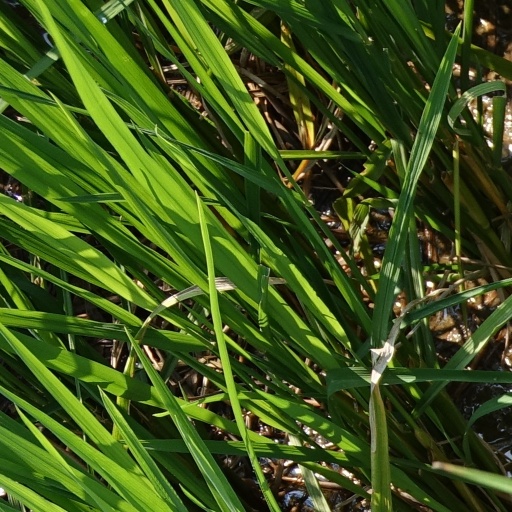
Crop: rice